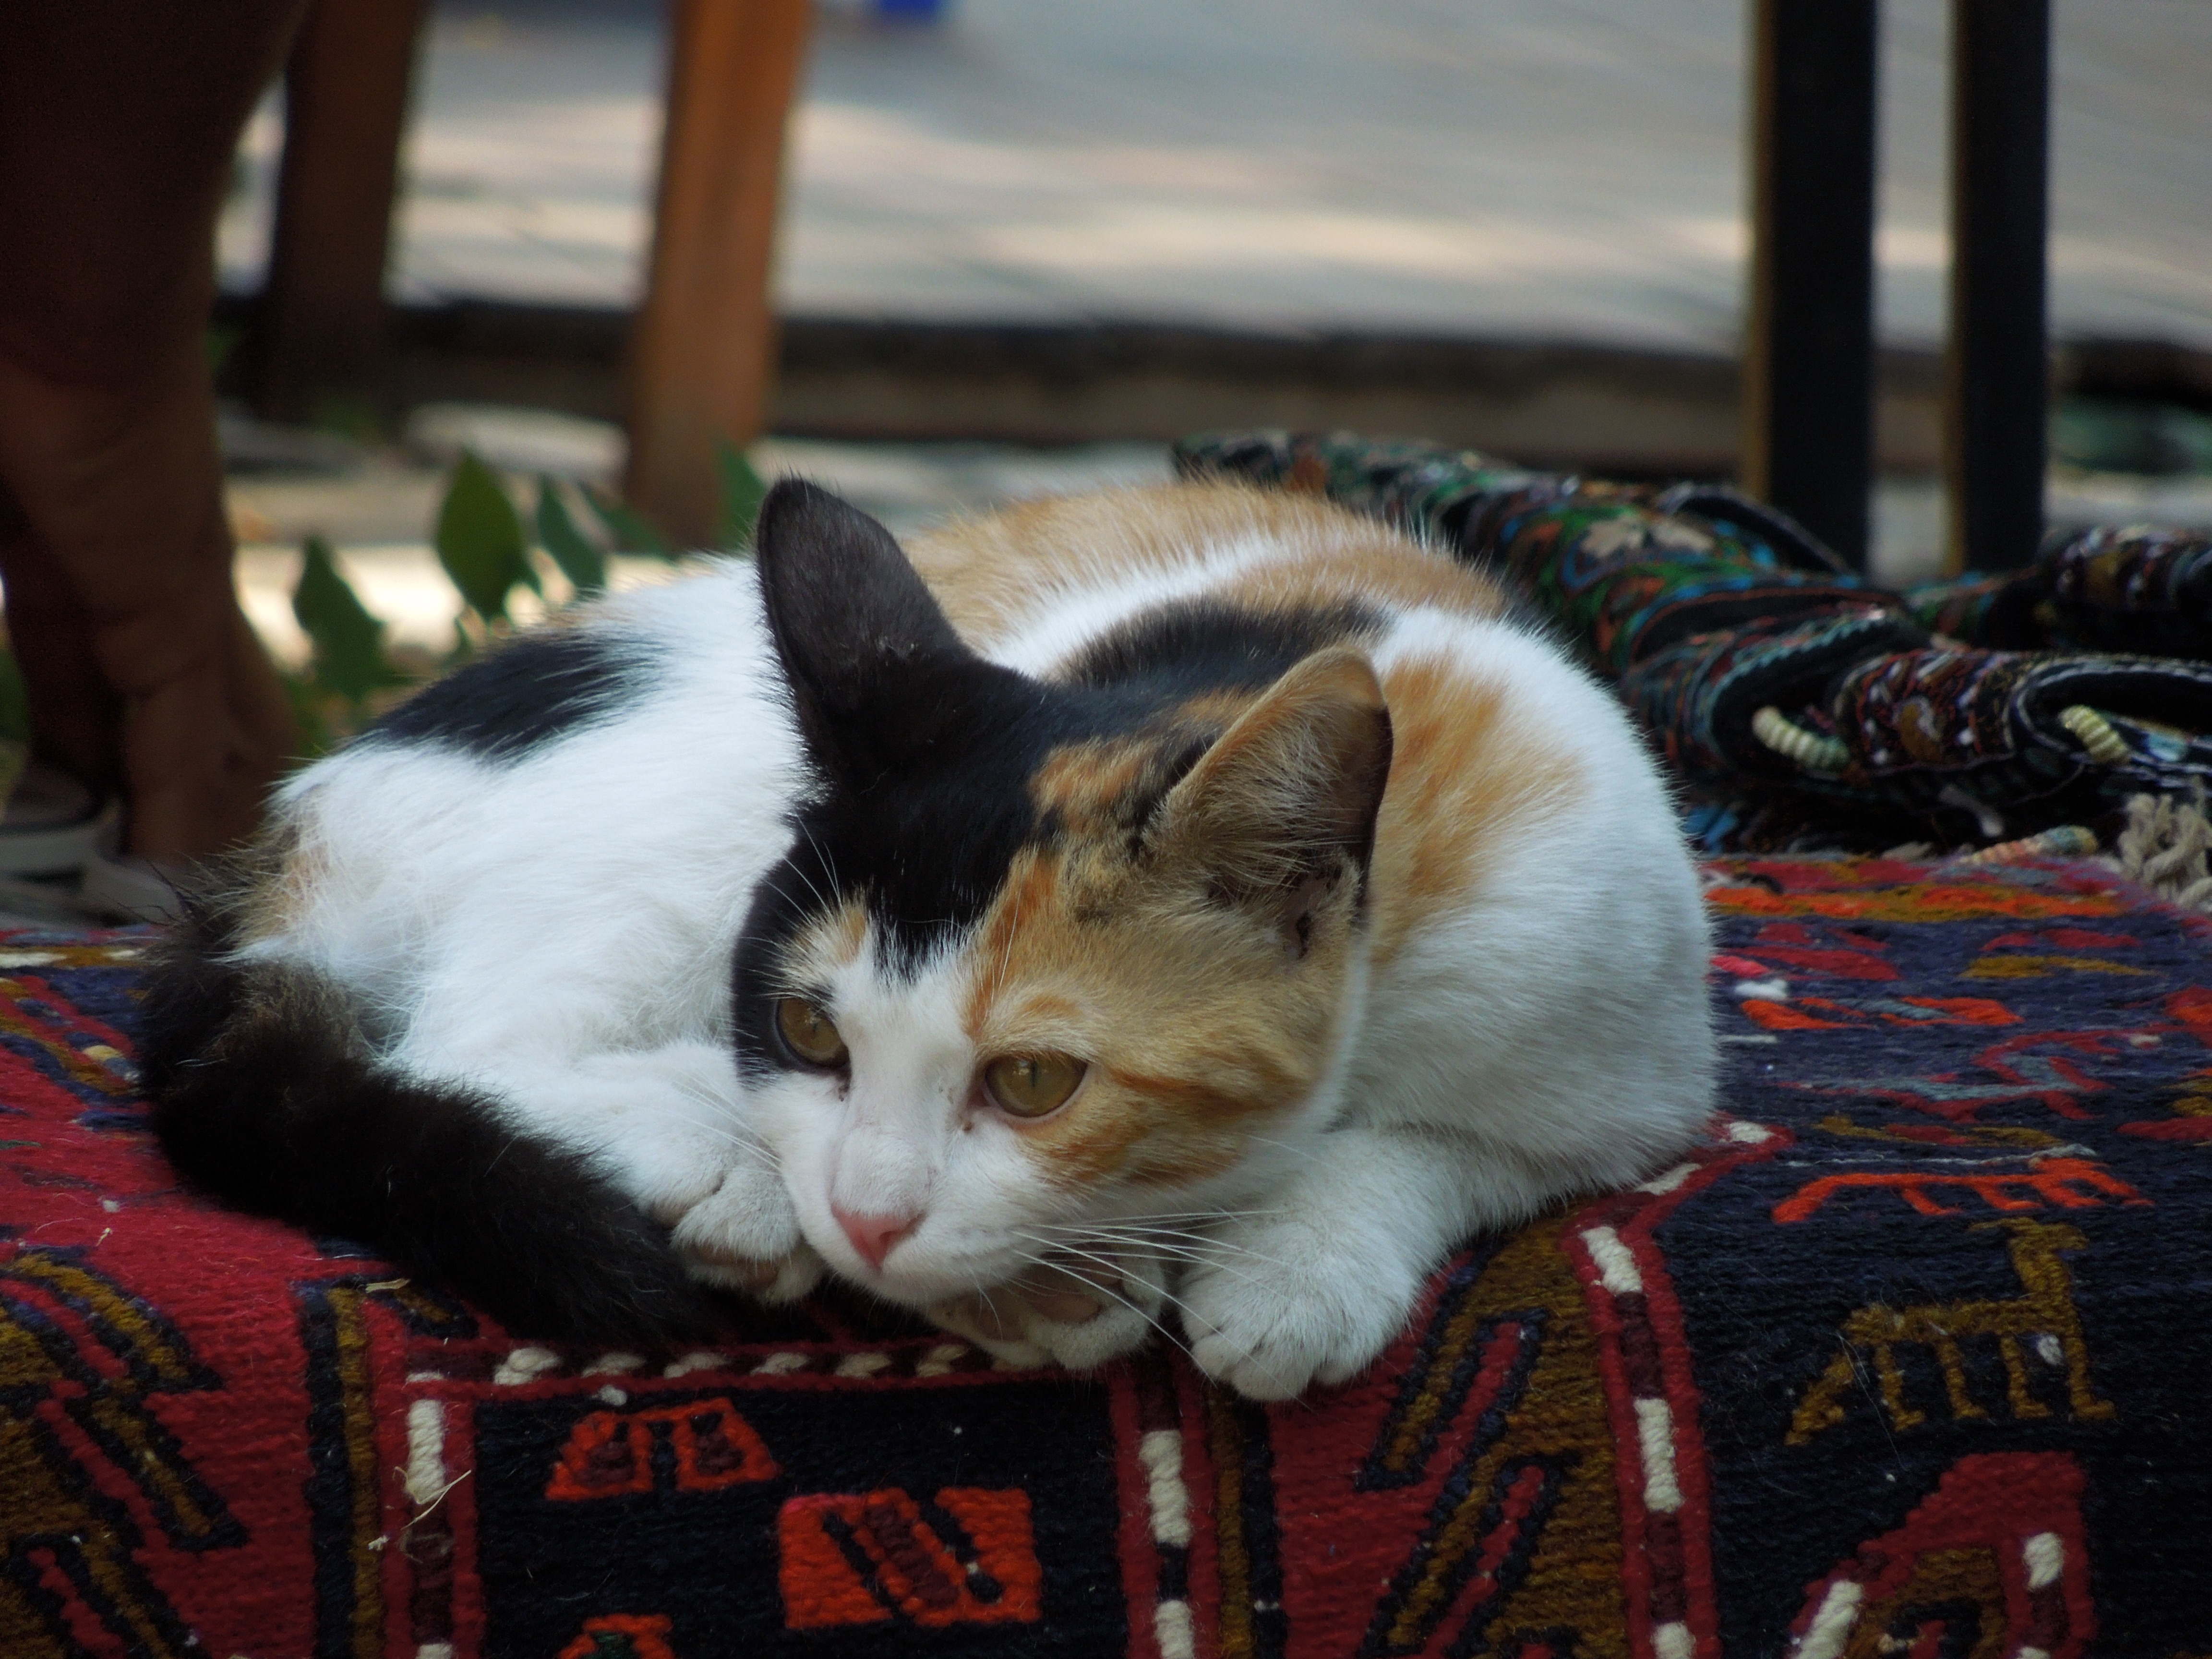
animal, pet, kitten, cat, mammal, whiskers, turkey, vertebrate, istanbul, small to medium sized cats, cat like mammal